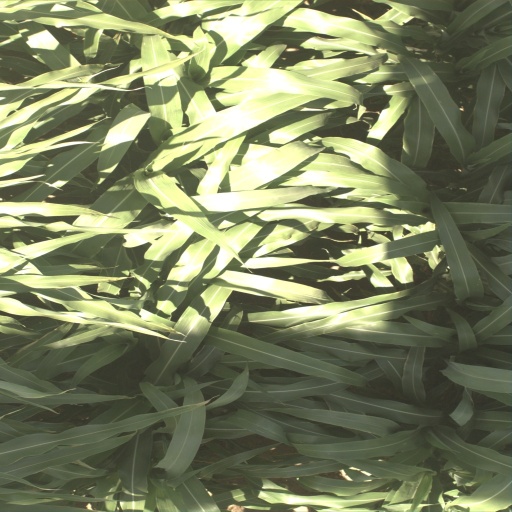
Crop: sorghum